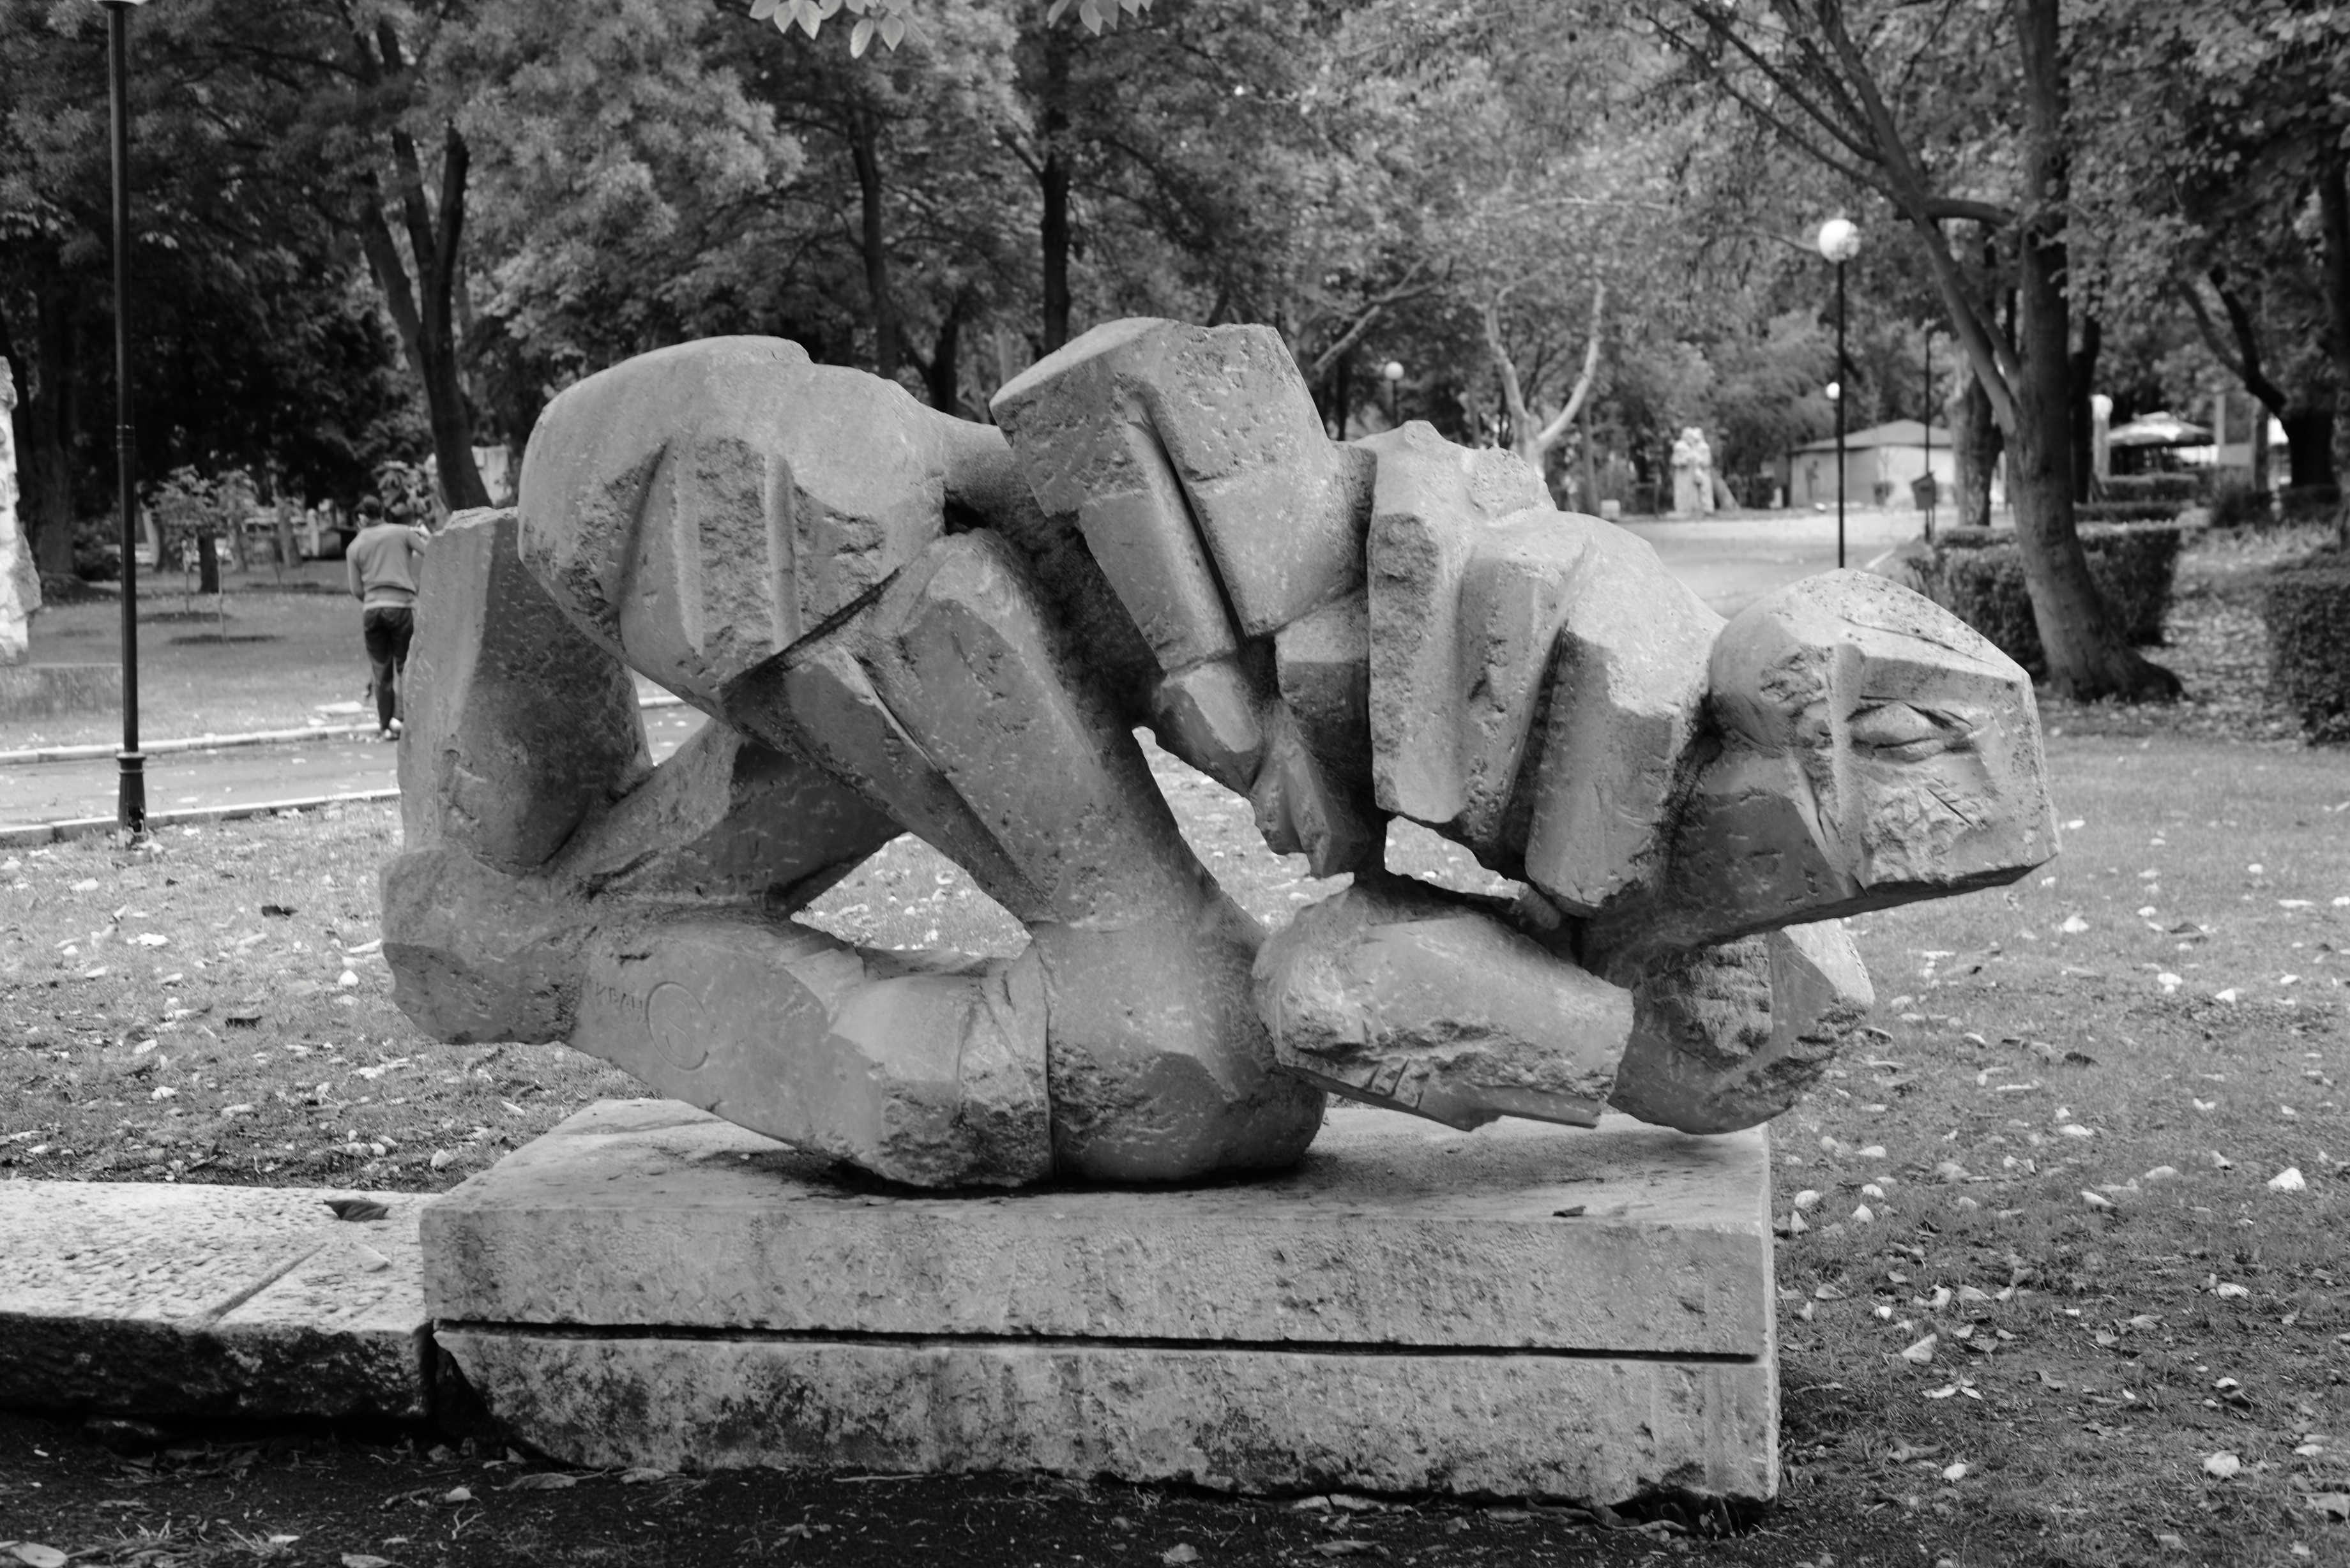
black and white, monument, europe, statue, sitting, nikon, monochrome, bw, blackandwhite, sculpture, blackwhite, art, photograph, 28, nikkor, d800, nikond800, bulgaria, nikkor357028, 3570, burgas, seagarden, monochrome photography, nonbuilding structure, human positions